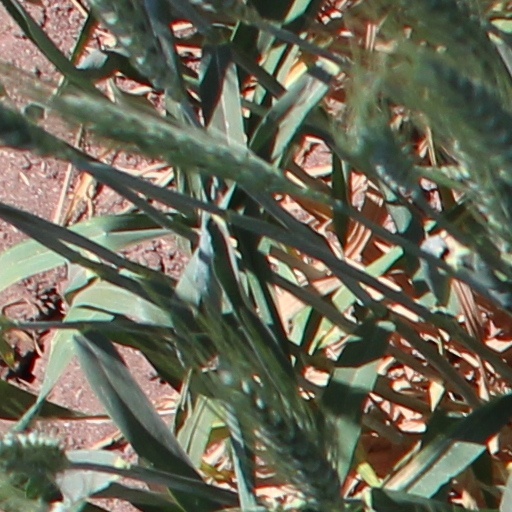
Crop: wheat